Manichaean schisms

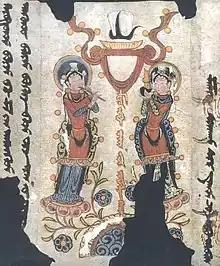
illustration of the god of music from the early 11th-century Sogdian-language Manichaean letter found at the Bezeklik Caves

Although Manichaeism has historically been a fairly unified religion, it has had some schisms over its history. These schisms occurred from the sixth century AD until at least the 10th century AD.